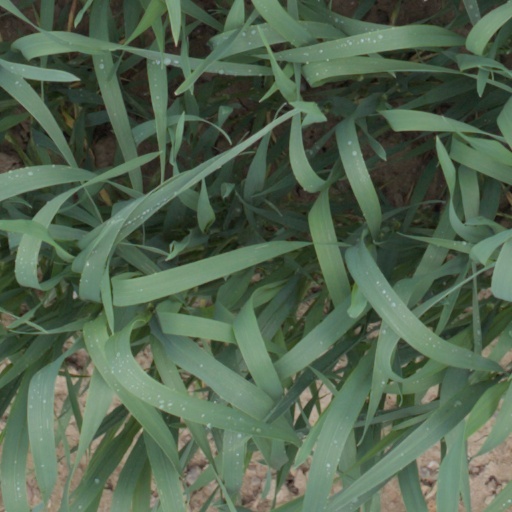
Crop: wheat